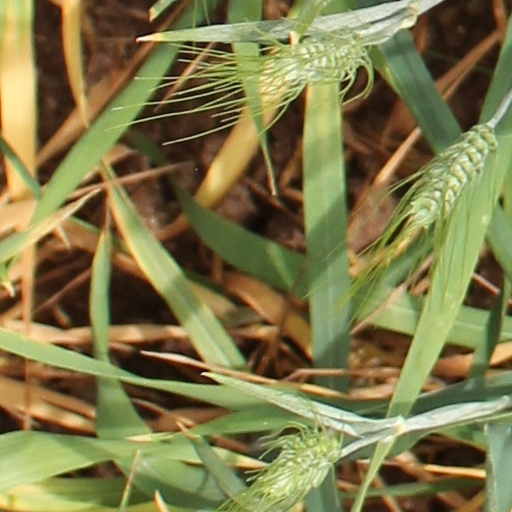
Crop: wheat